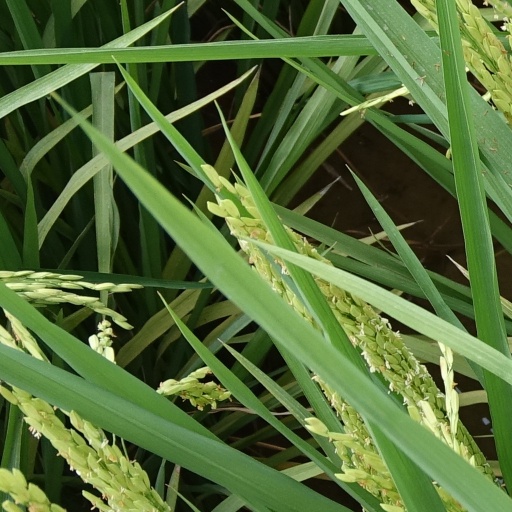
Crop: rice